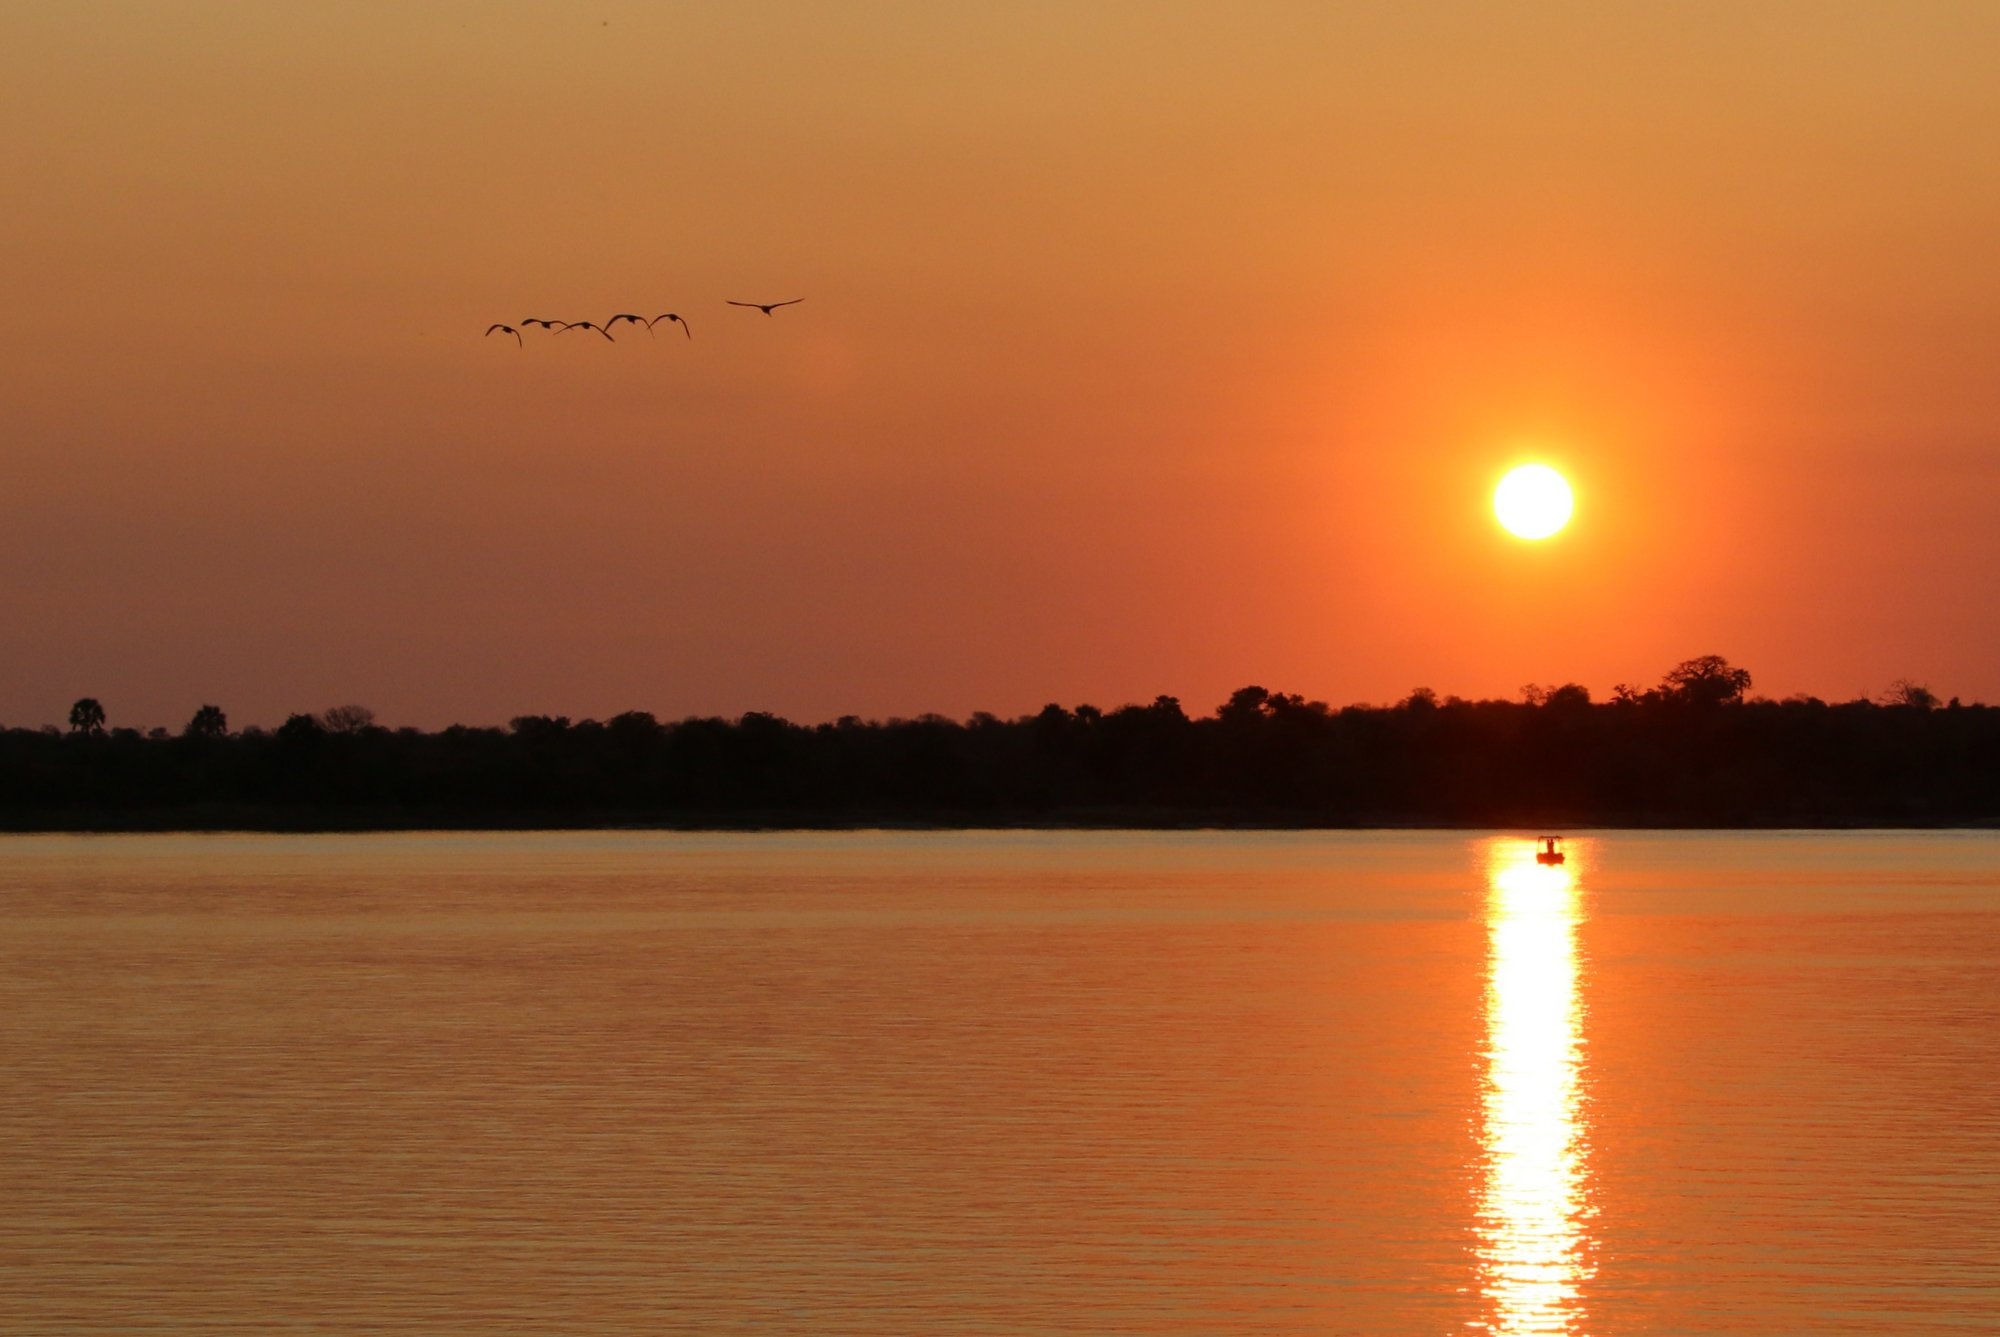
landscape, sea, water, horizon, wilderness, sky, sun, sunrise, sunset, sunlight, morning, dawn, river, vacation, dusk, wild, evening, reflection, africa, holiday, birds, victoria, safari, zambia, afterglow, zambezi, atmospheric phenomenon, red sky at morning